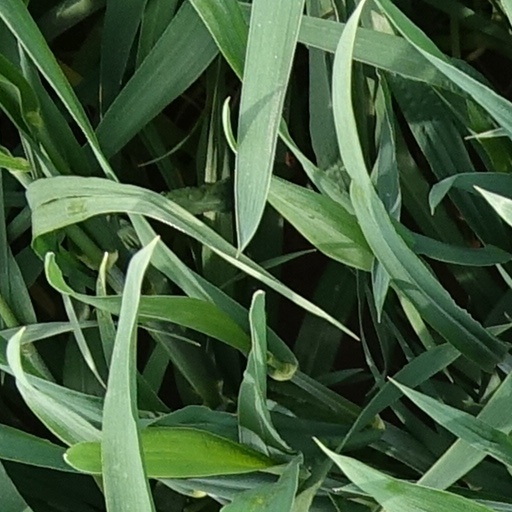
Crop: wheat